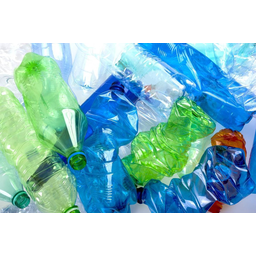
Label: plastic